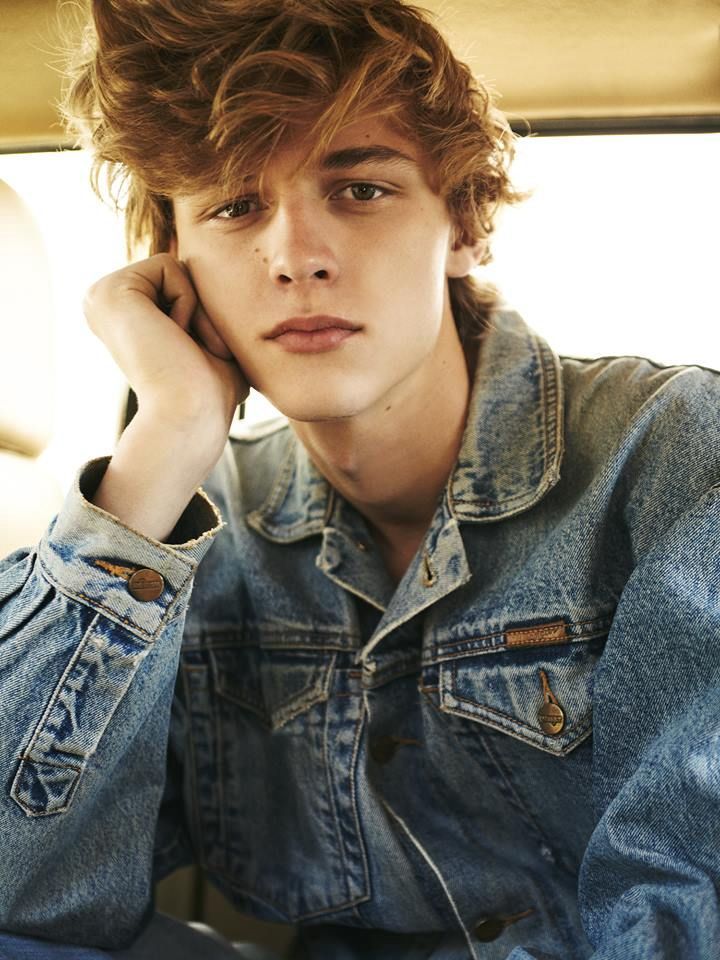
Portrait style: Real Portrait